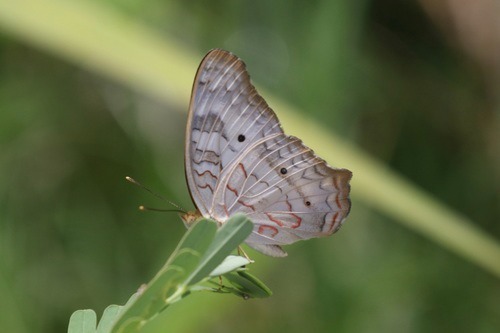
Scientific name: Anartia jatrophae
Common name: White peacock
Family: Nymphalidae
Order: Lepidoptera
Pollinator type: Primary pollinator
Habitat: Gardens, parks, and open areas
Geographic range: Southern United States to Argentina
Conservation status: Least Concern